FC Jazz

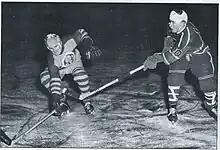
PPT's ice hockey player (left) and a Porin Karhut player (right)

FC Jazz was established in 1934 as Porin Pallo-Toverit (PPT for short) by 18 young men who had previously played football in the local sports club Pyrintö. The founders had strong labour movement background and PPT immediately joined the Finnish Workers' Sports Federation (TUL). PPT had also a section for bandy and ice hockey.